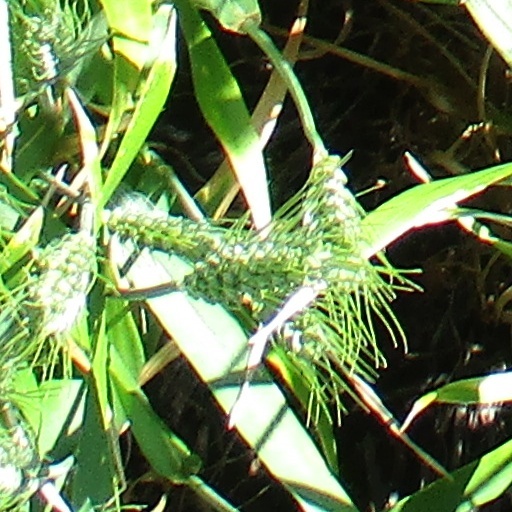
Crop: wheat